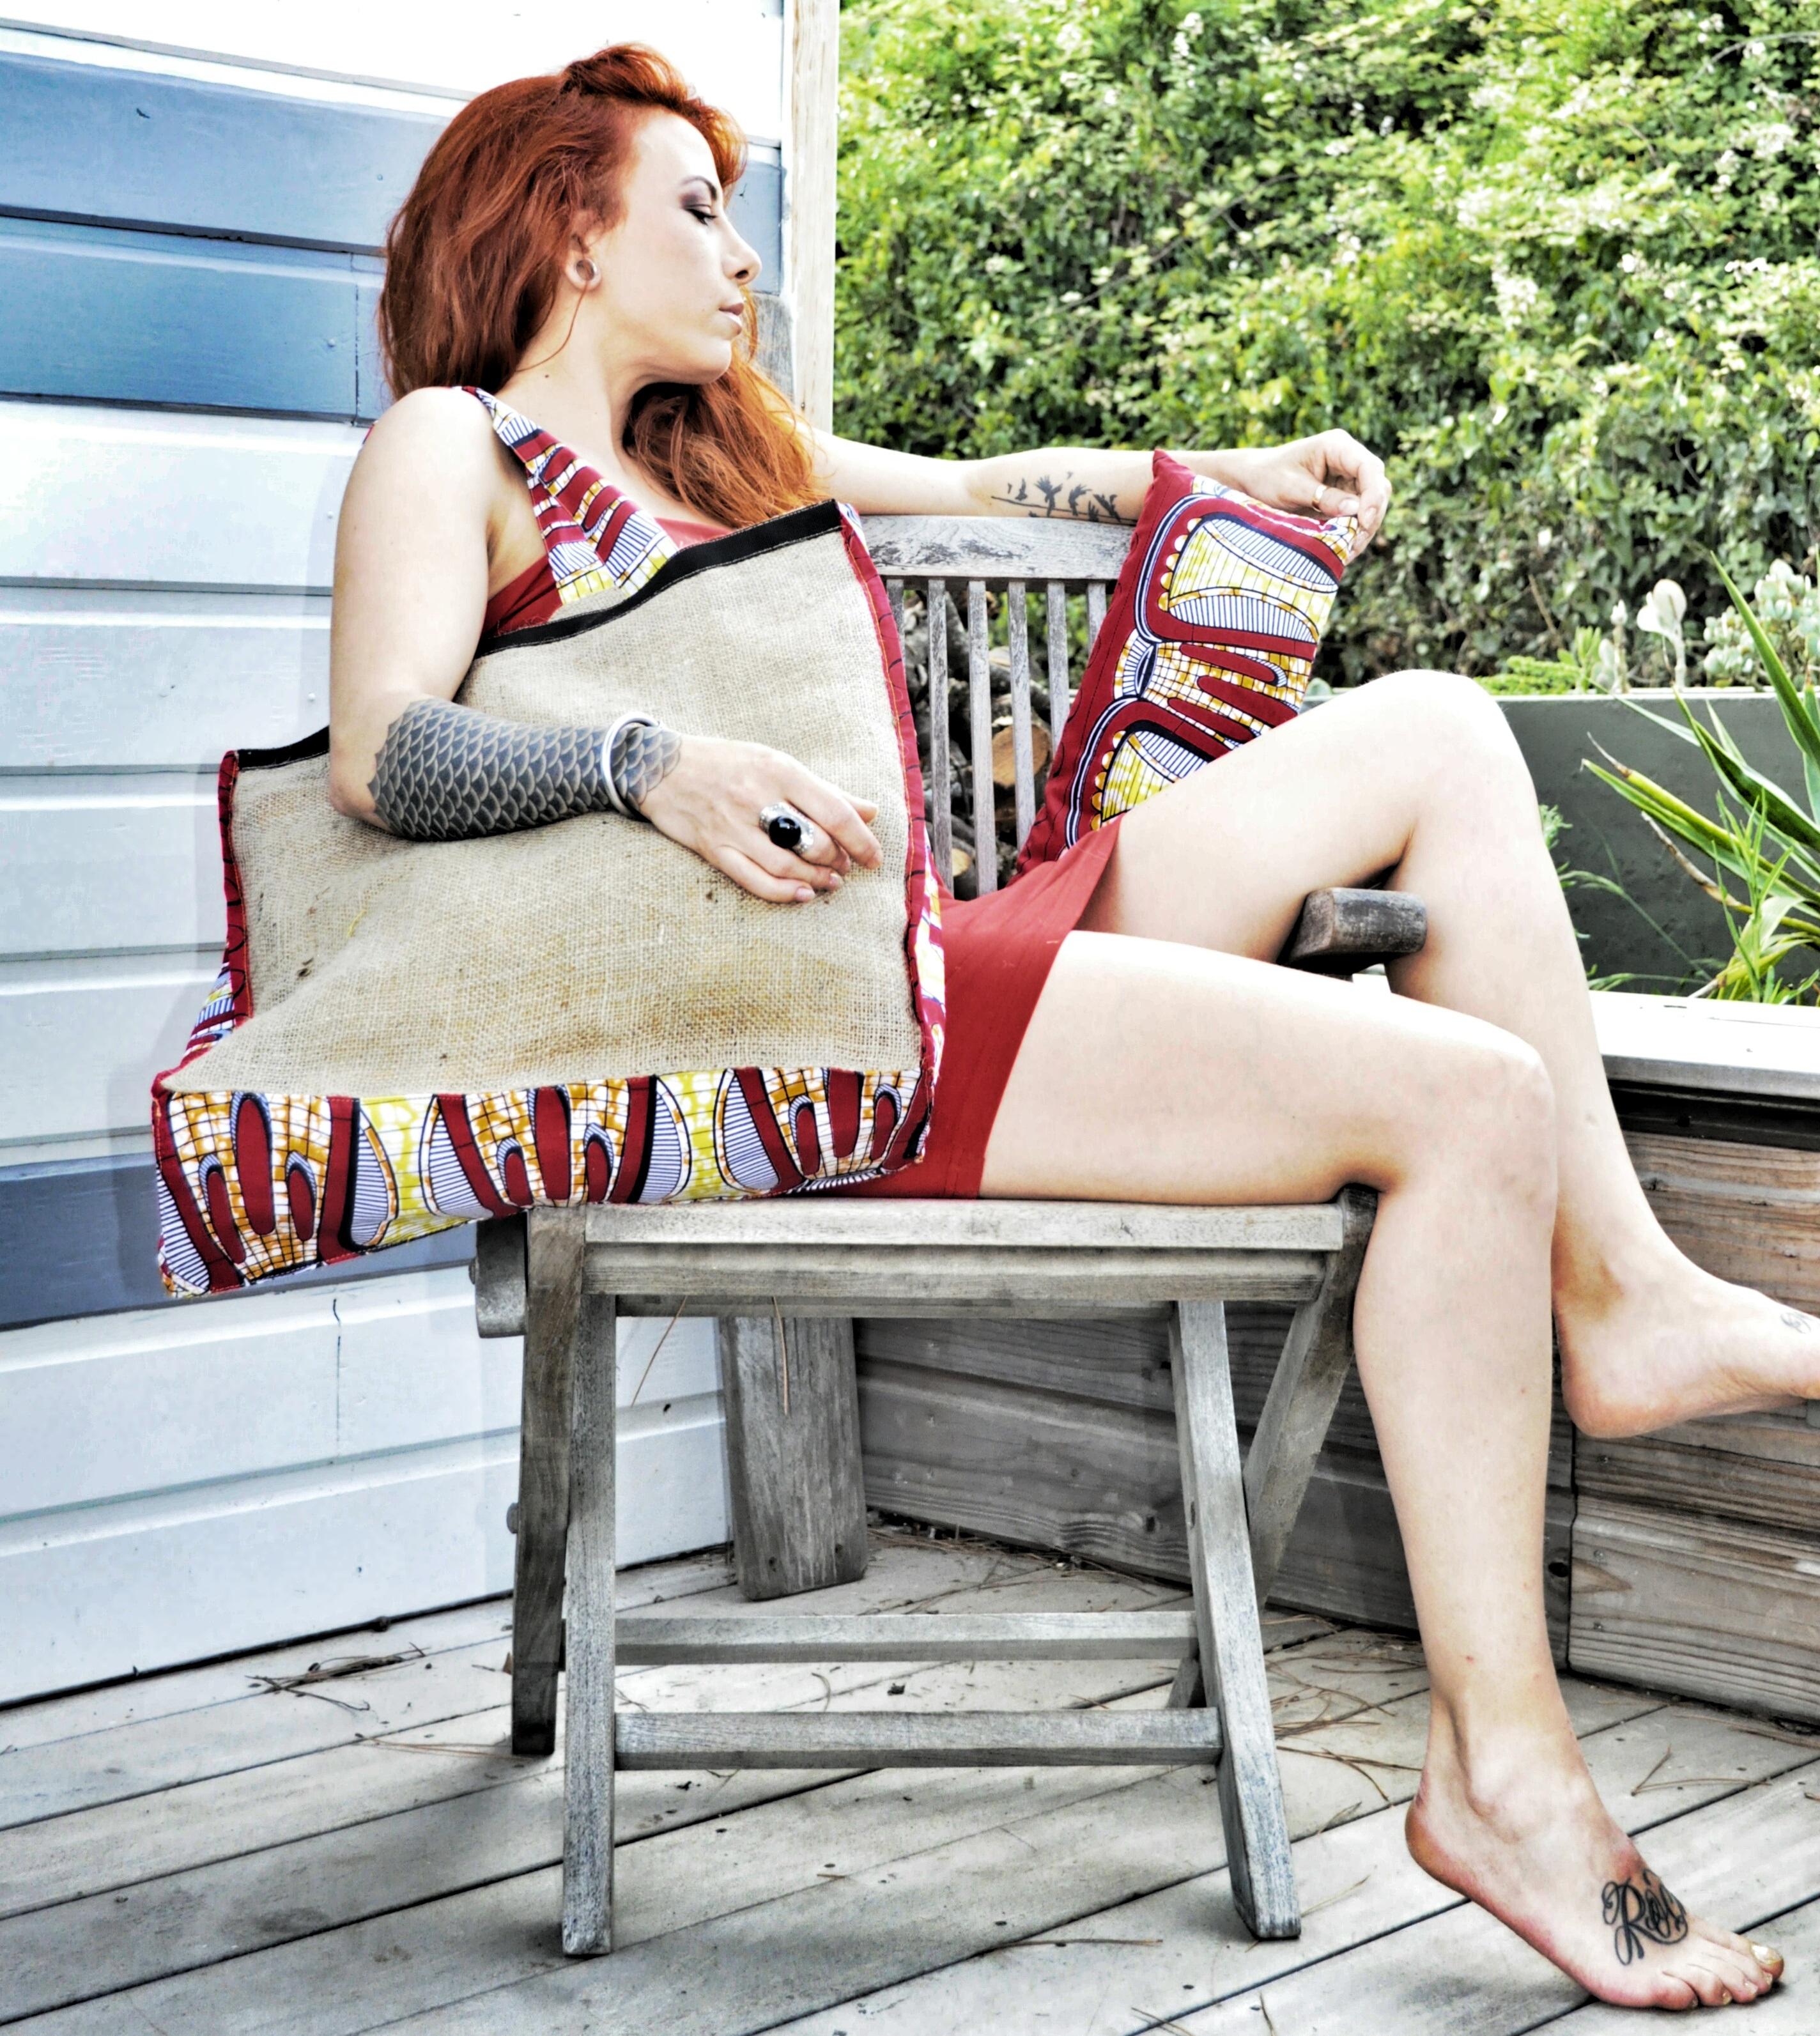
person, chair, summer, leg, model, spring, tattoo, sitting, bag, fashion, clothing, furniture, human body, beauty, young woman, mode, creation, corsican, novelty, photo shoot, sackcloth, human positions, art model